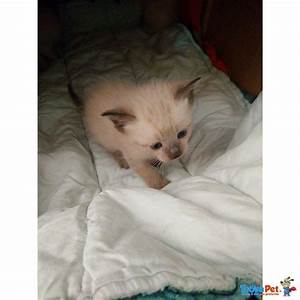
Label: gatto